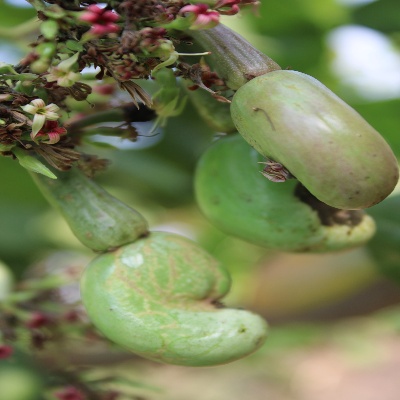
Crop: Cashew
Condition: healthy